Bharadwaj Dayala

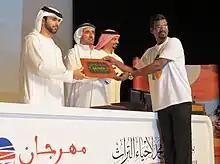
Prince of Dubai felicitating Bharadwaj

On 4 December 2013, Dayala was felicitated by Prince of Dubai Sheikh Mansoor bin Mohammed bin Rashid Al Makhtom for his "exceptional achievement" in global travels and for his "enduring commitment to promoting goodwill, friendship and cultural understanding around the world."